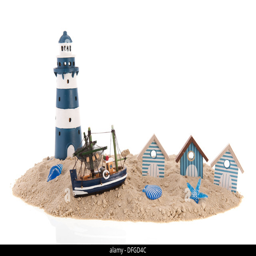
striped huts at the beach with lighthouse isolated over white background